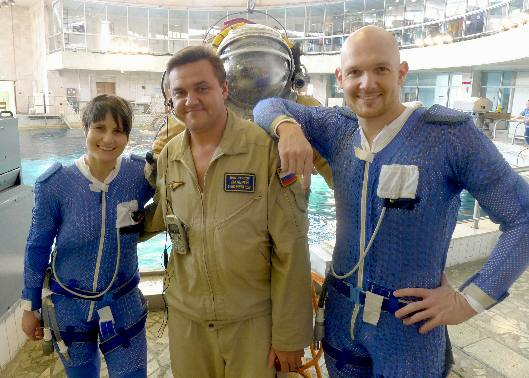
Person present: Yes